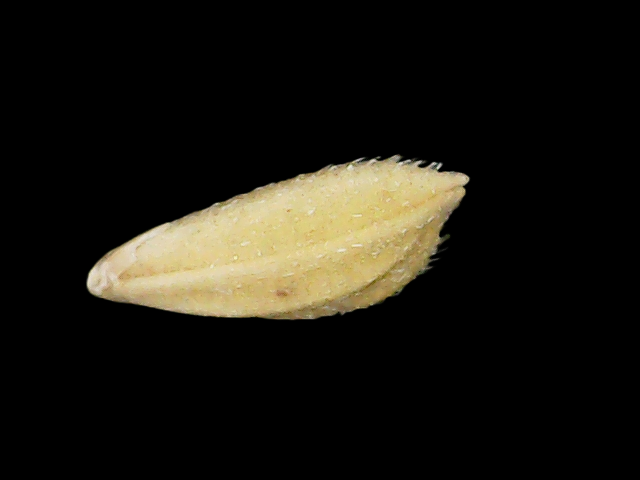
Rice variety: Bd33